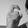
ASL letter: X